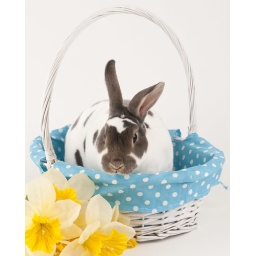
Oscar sitting in a basket with flowers in the studio